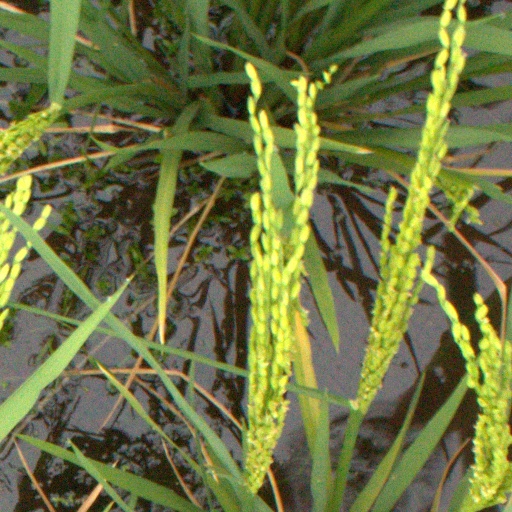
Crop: rice